Death and state funeral of Elizabeth II

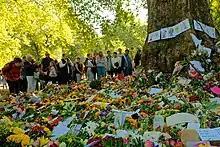
Some of the floral tributes left by the public in Green Park, London

Various locations were illuminated in honour of the late Queen of Canada as a part of the Department of Canadian Heritage's national illumination initiative. The Canadian government also announced a donation of C$20 million to the Queen Elizabeth Scholars program, a program that funds Canadian university exchange programs.